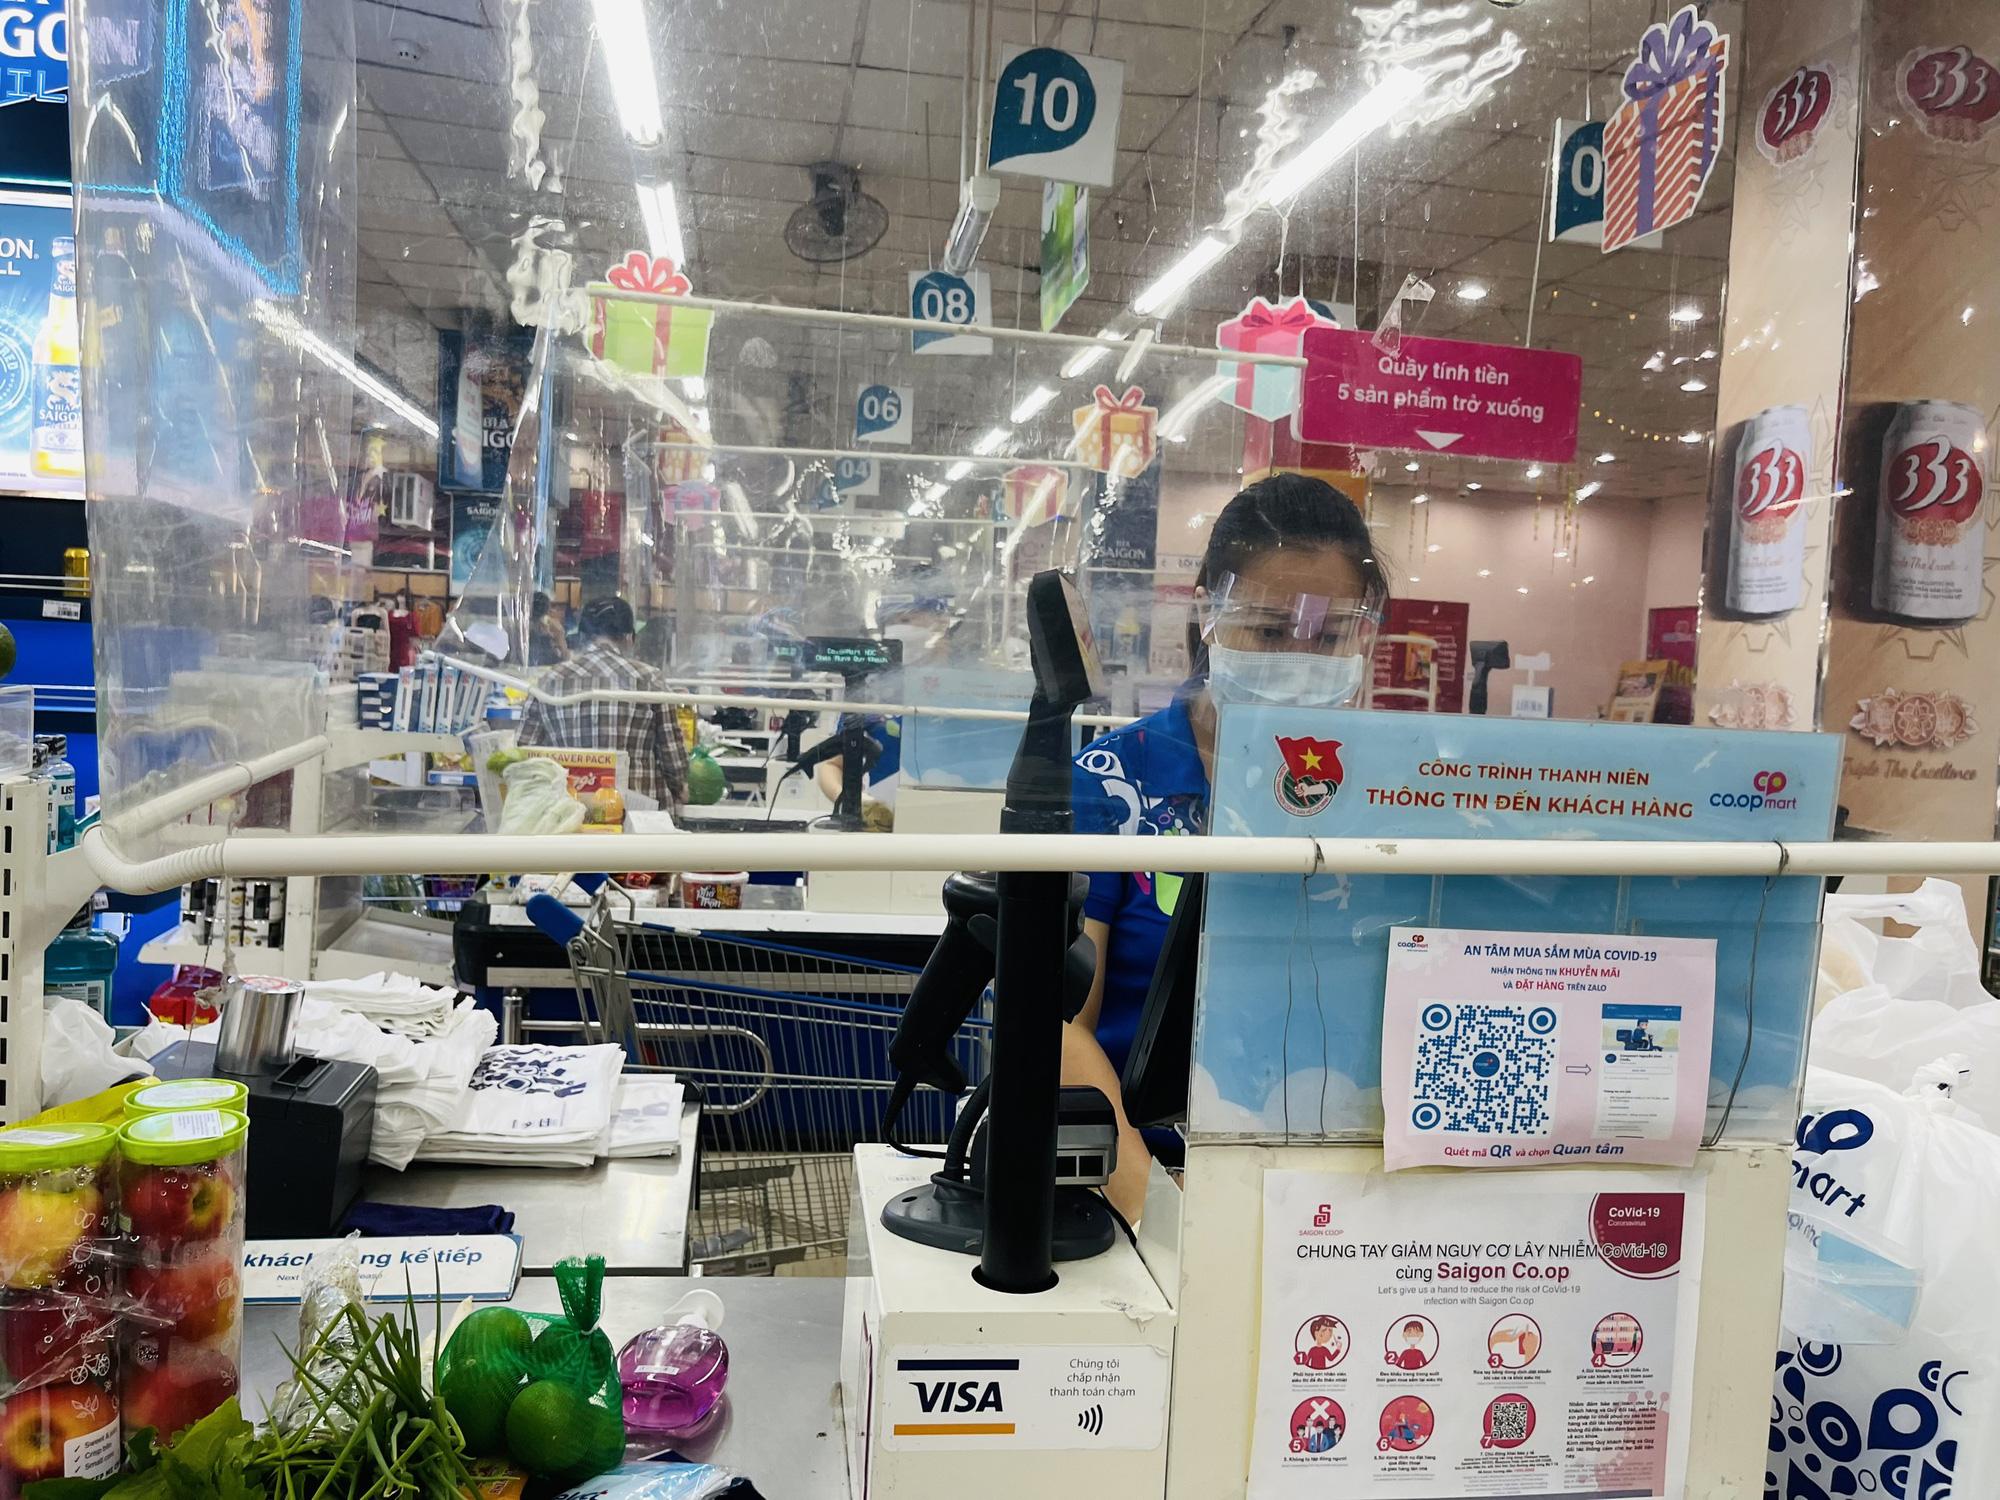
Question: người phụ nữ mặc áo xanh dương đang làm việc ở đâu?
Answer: ở trong siêu thị co. op mart